Pennsylvania Route 39

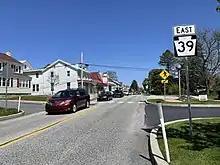
PA 39 eastbound in Linglestown

PA 39 begins at an intersection with SR 3009 (North Front Street) on the east bank of the Susquehanna River in Susquehanna Township, Dauphin County, north of the city of Harrisburg. It heads northeast as Linglestown Road through a densely populated neighborhood known as Lucknow, with the Capital Area Greenbelt trail following the road, and widens from two to four lanes as it passes over Norfolk Southern Railway's Pittsburgh Line. The trail splits south at the Industrial Road intersection before PA 39 approaches an interchange with the US 22/US 322 freeway at the northern tip of Wildwood Lake. East of the exit, the highway reverts to two lanes and passes through the predominantly residential northern suburbs of Harrisburg. It intersects North Progress Avenue prior to passing into Lower Paxton Township.